Wąsosz

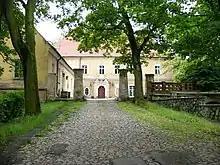
Piast Castle in Wąsosz

Wąsosz dates back to the medieval Piast-ruled Kingdom of Poland and its name is of Polish origin. Following the fragmentation of Poland into smaller provincial duchies, Wąsosz initially formed part of Greater Poland before it passed to Silesia, and later the Duchy of Głogów. It was granted town rights by Henry III, Duke of Głogów in 1290. It was part of the Duchy of Głogów of fragmented Poland and in the 14th century the local castle of the Piast dukes was built. The castle was unsuccessfully besieged by the Hussites in 1432. In 1520 Wąsosz passed to the bishops of Wrocław and in 1525 it passed again under Piast rule as part of the Duchy of Legnica.